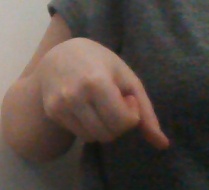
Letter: waw